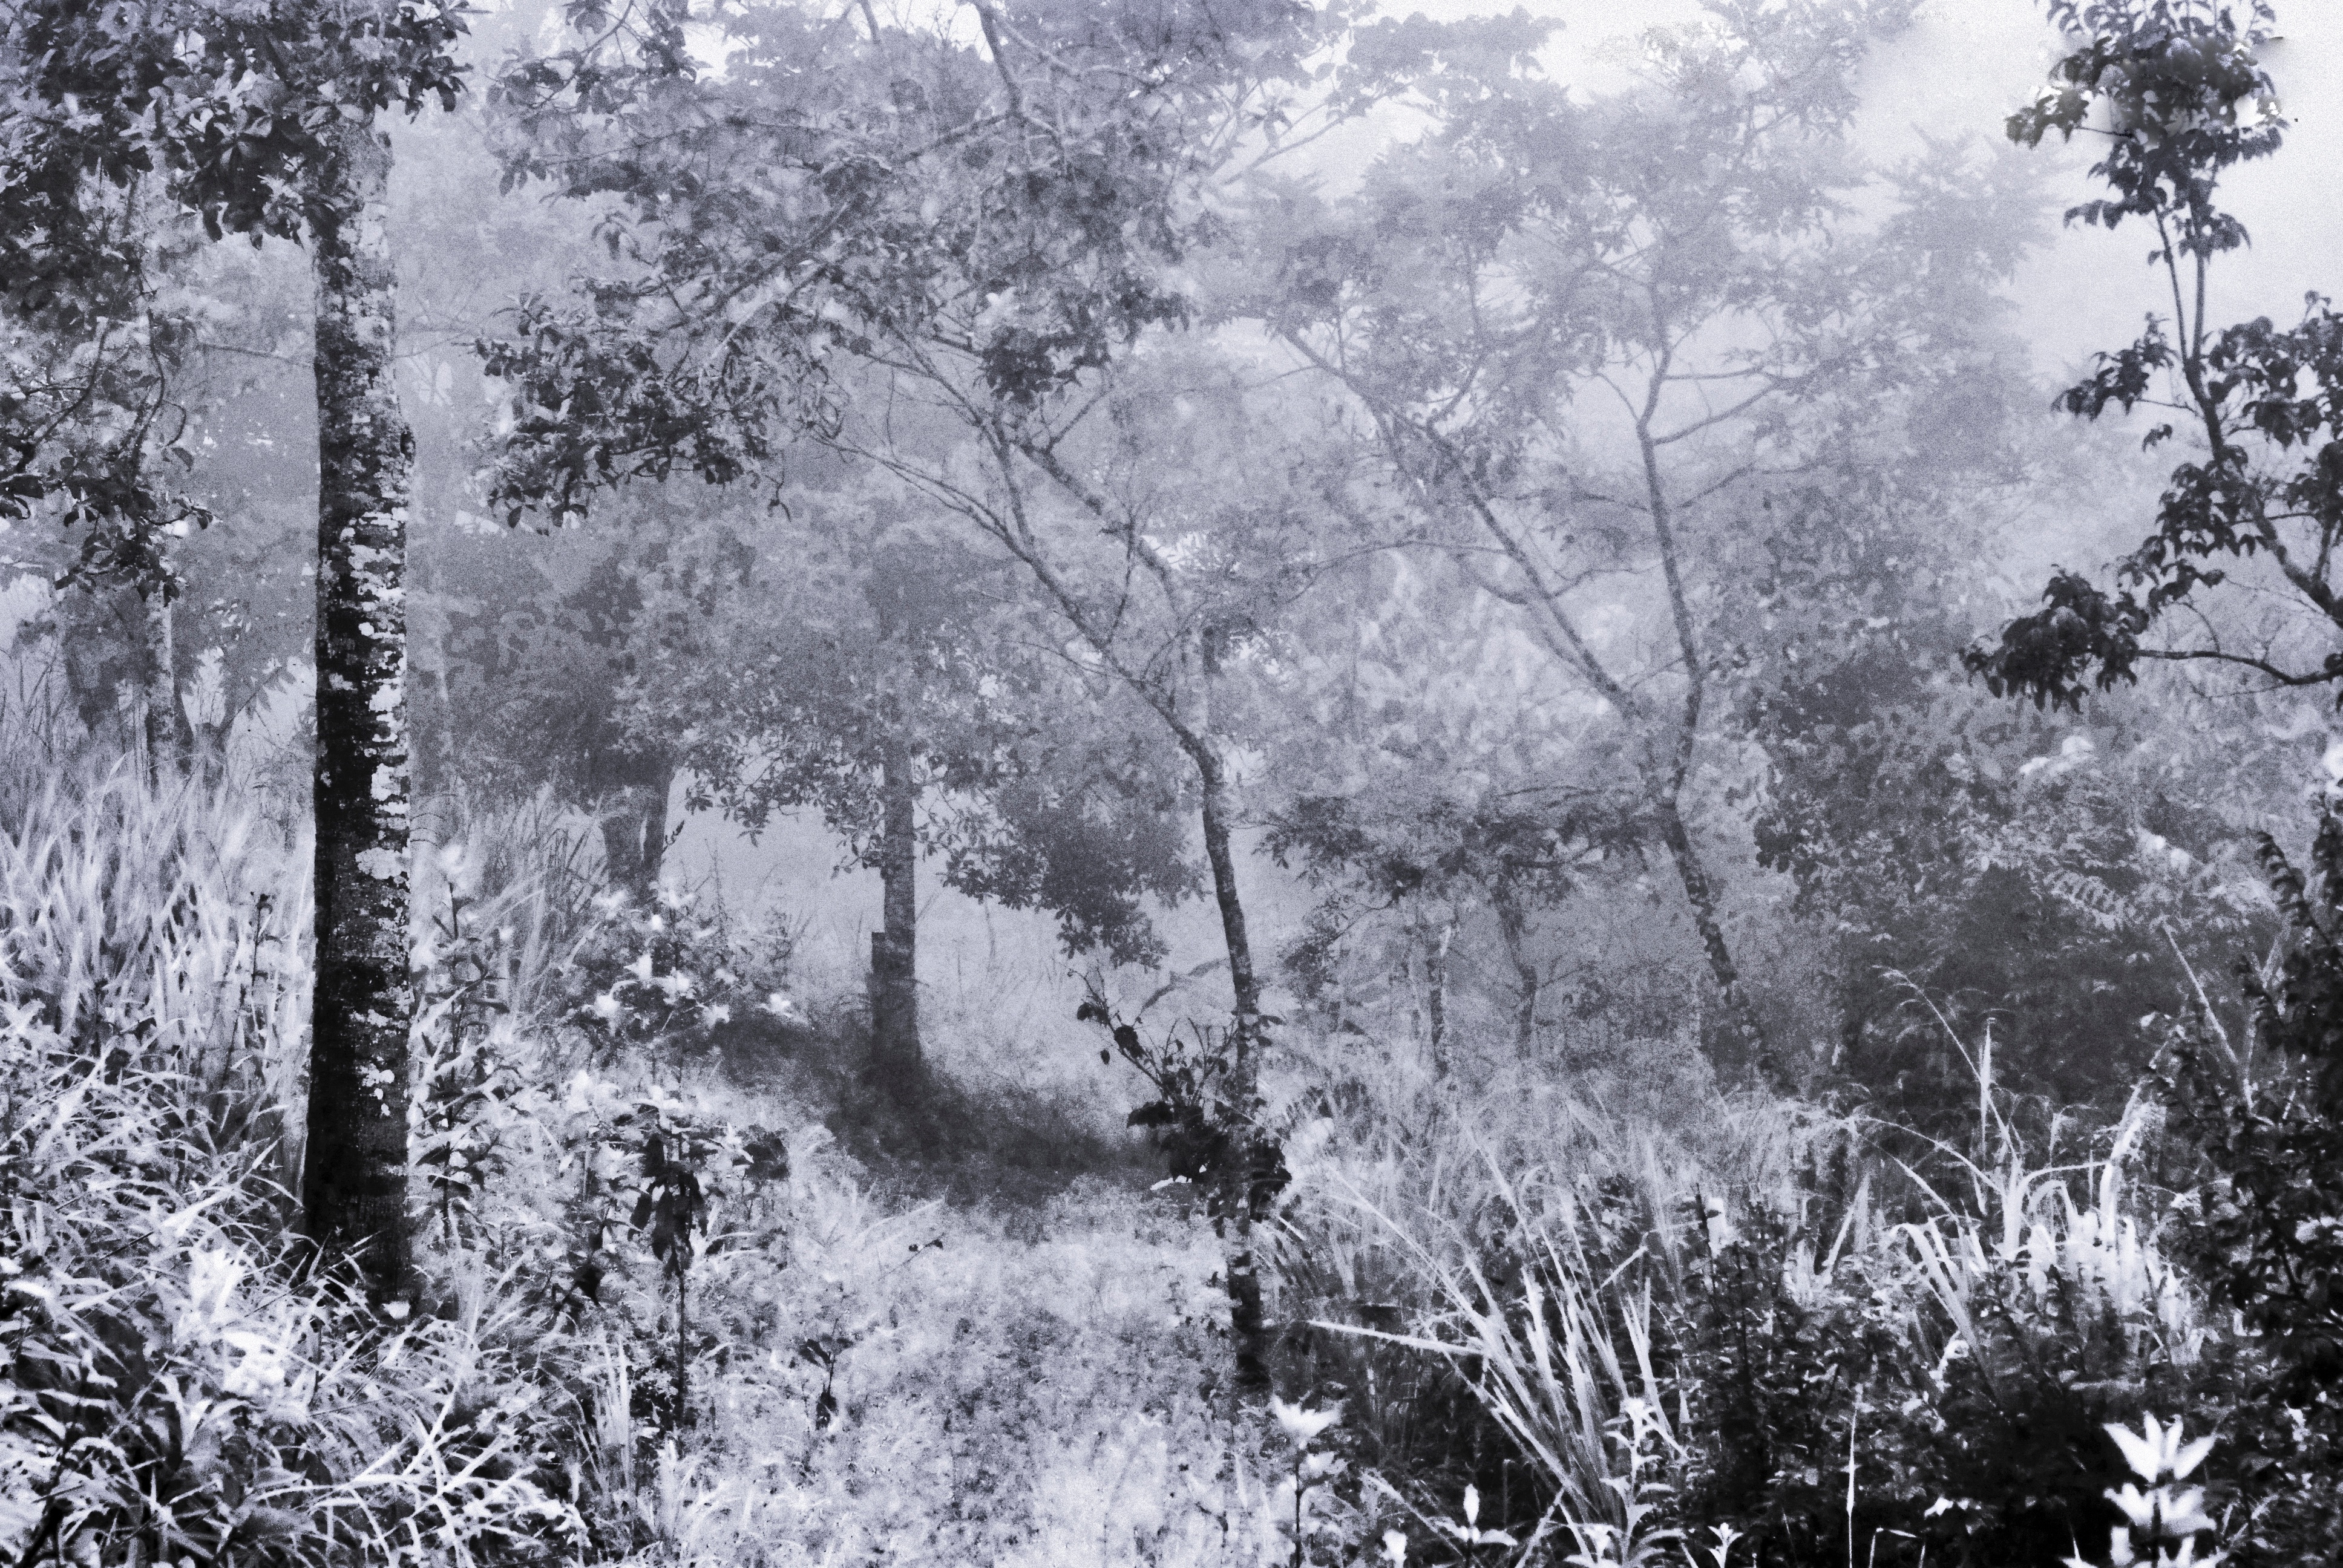
tree, nature, forest, branch, snow, winter, black and white, plant, frost, weather, monochrome, season, woodland, habitat, freezing, monochrome photography, natural environment, atmospheric phenomenon, woody plant, rain and snow mixed